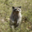
Label: raccoon